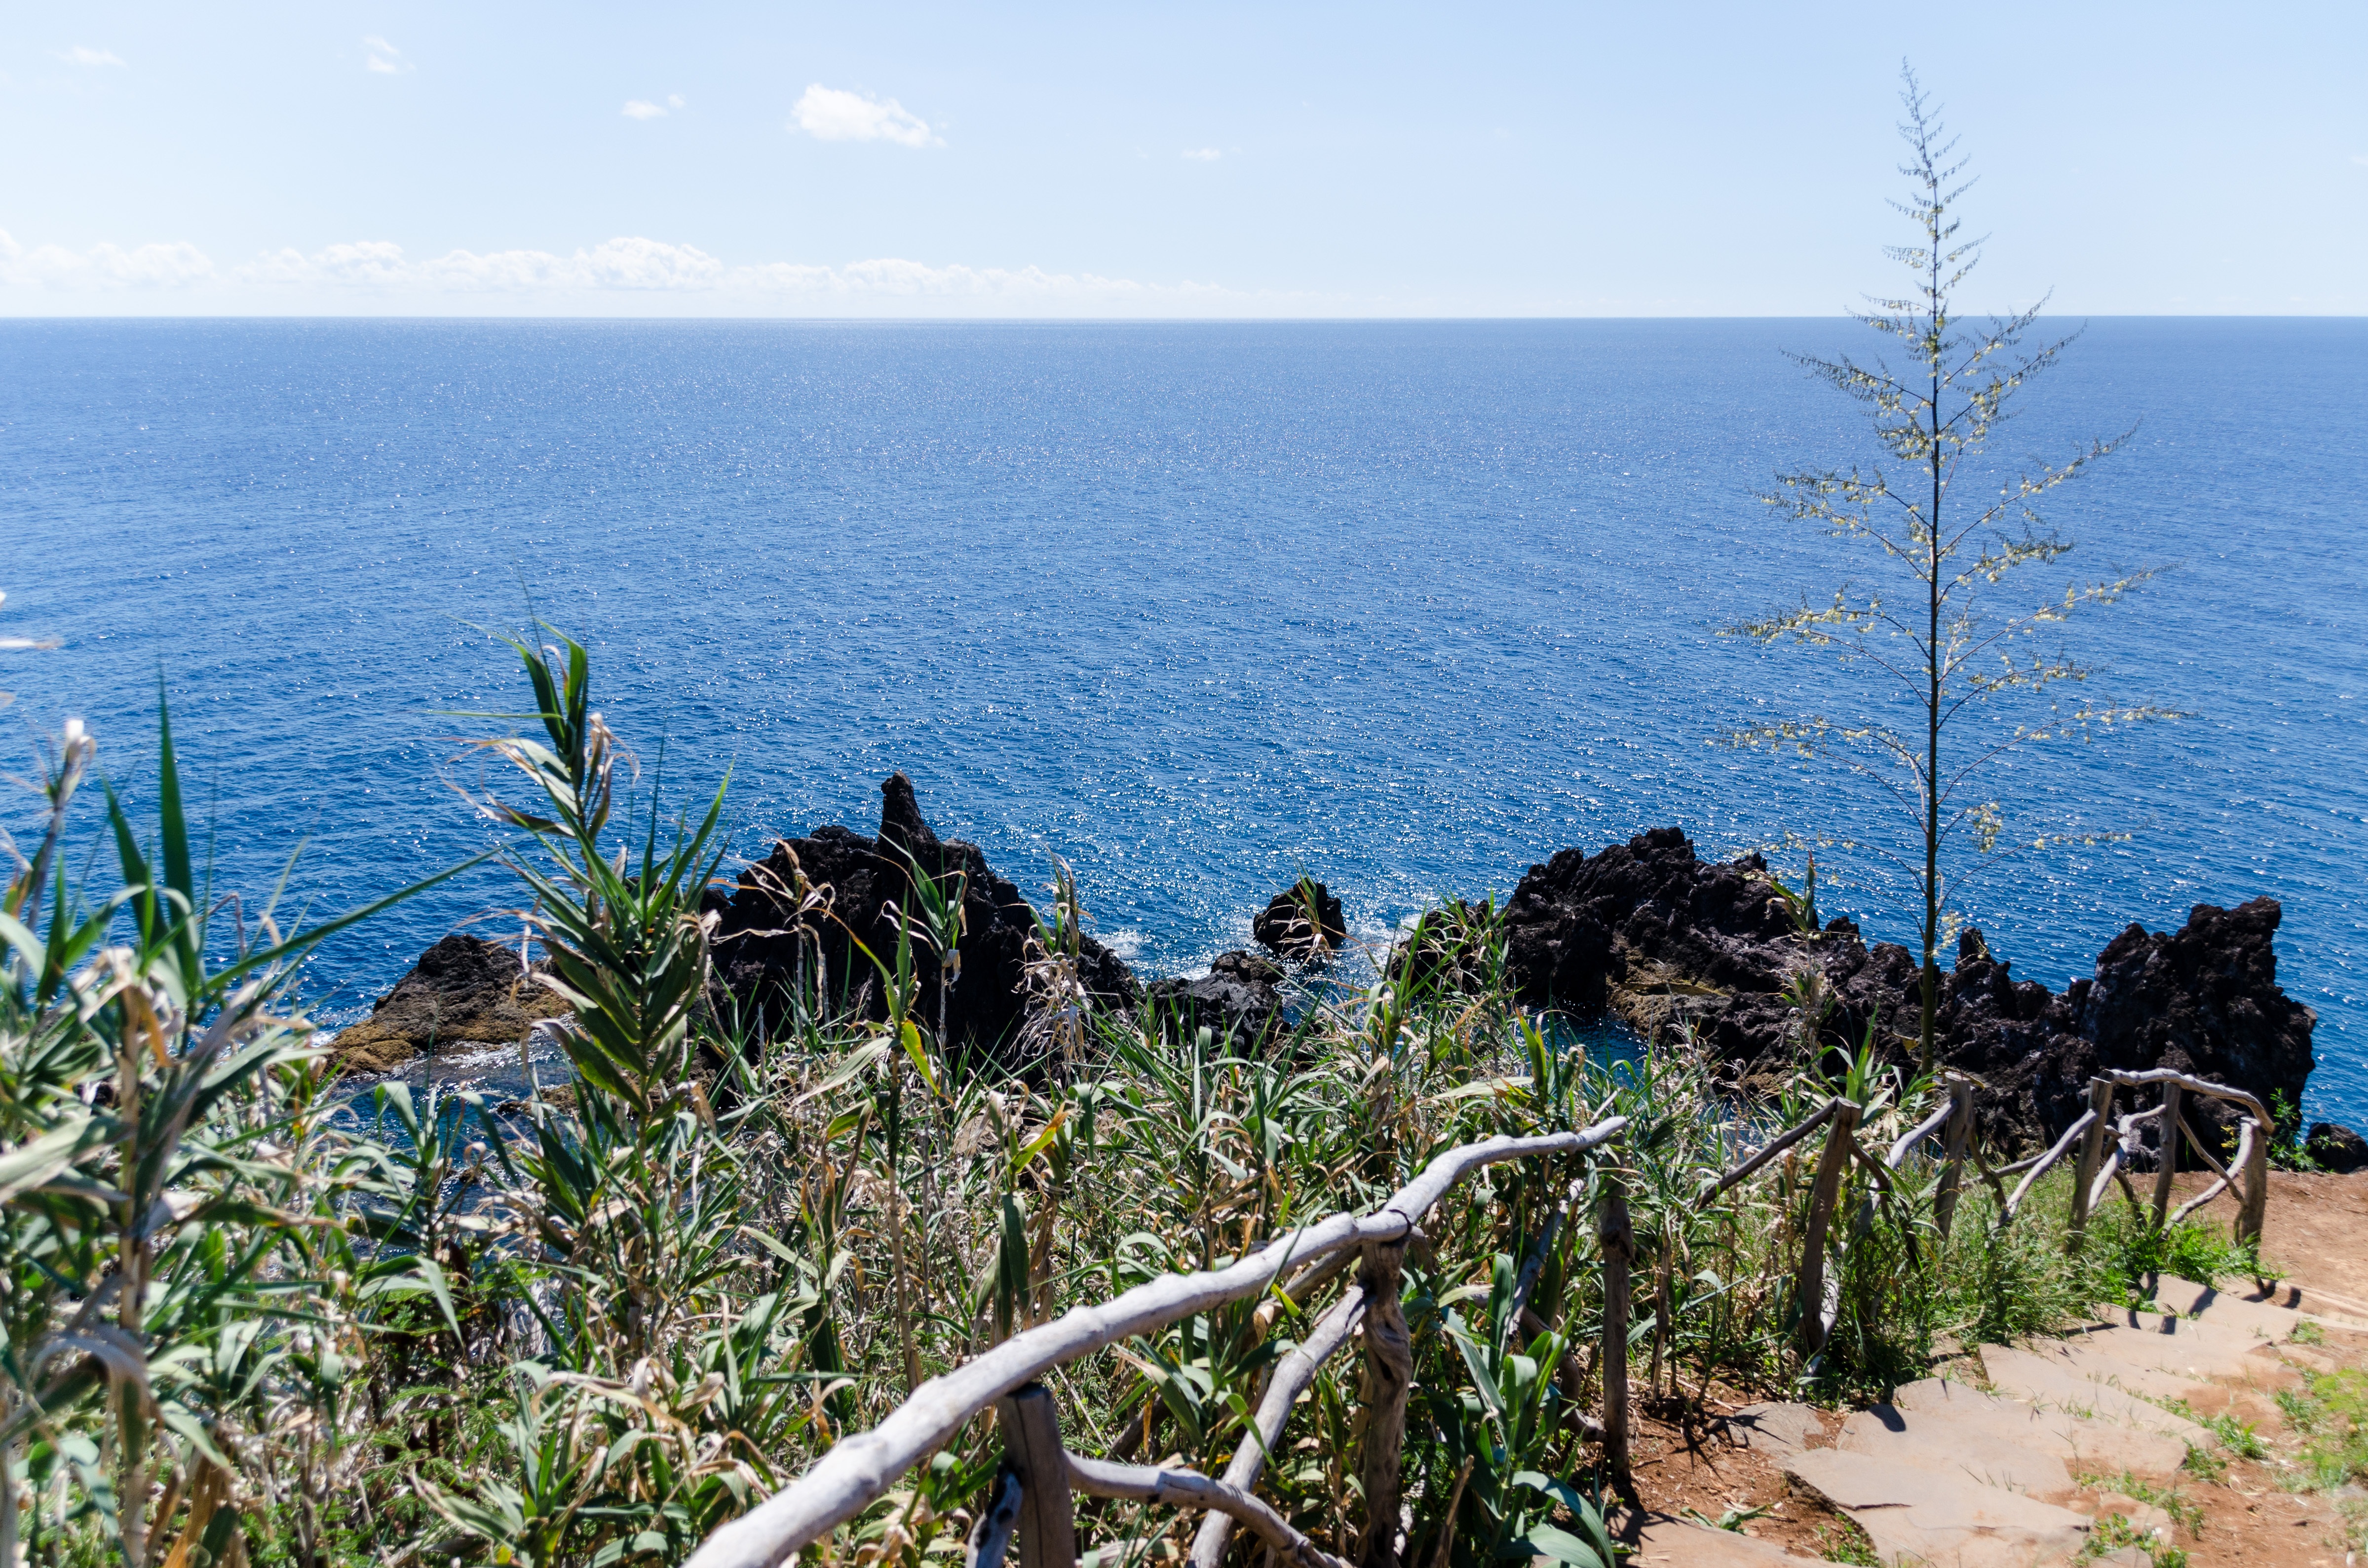
beach, landscape, sea, coast, tree, water, nature, rock, ocean, horizon, mountain, sky, shore, lake, view, vacation, travel, cliff, holiday, bay, romance, romantic, rest, body of water, dream, cliffs, portugal, wide, atlantic, away, cape, madeira, atlantic ocean, funchal, wood railings, arecales